Lepechinia hastata

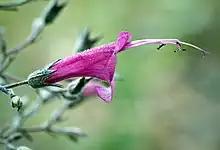

On Socorro Island, subspecies "socorrensis" is found growing on the upper half of the southern slope of the island, typically in rocky places with low vegetation, where it is often the dominant shrub. The abundance of the plant in spite of the existence of introduced grazing sheep indicates that it may be distasteful to them.